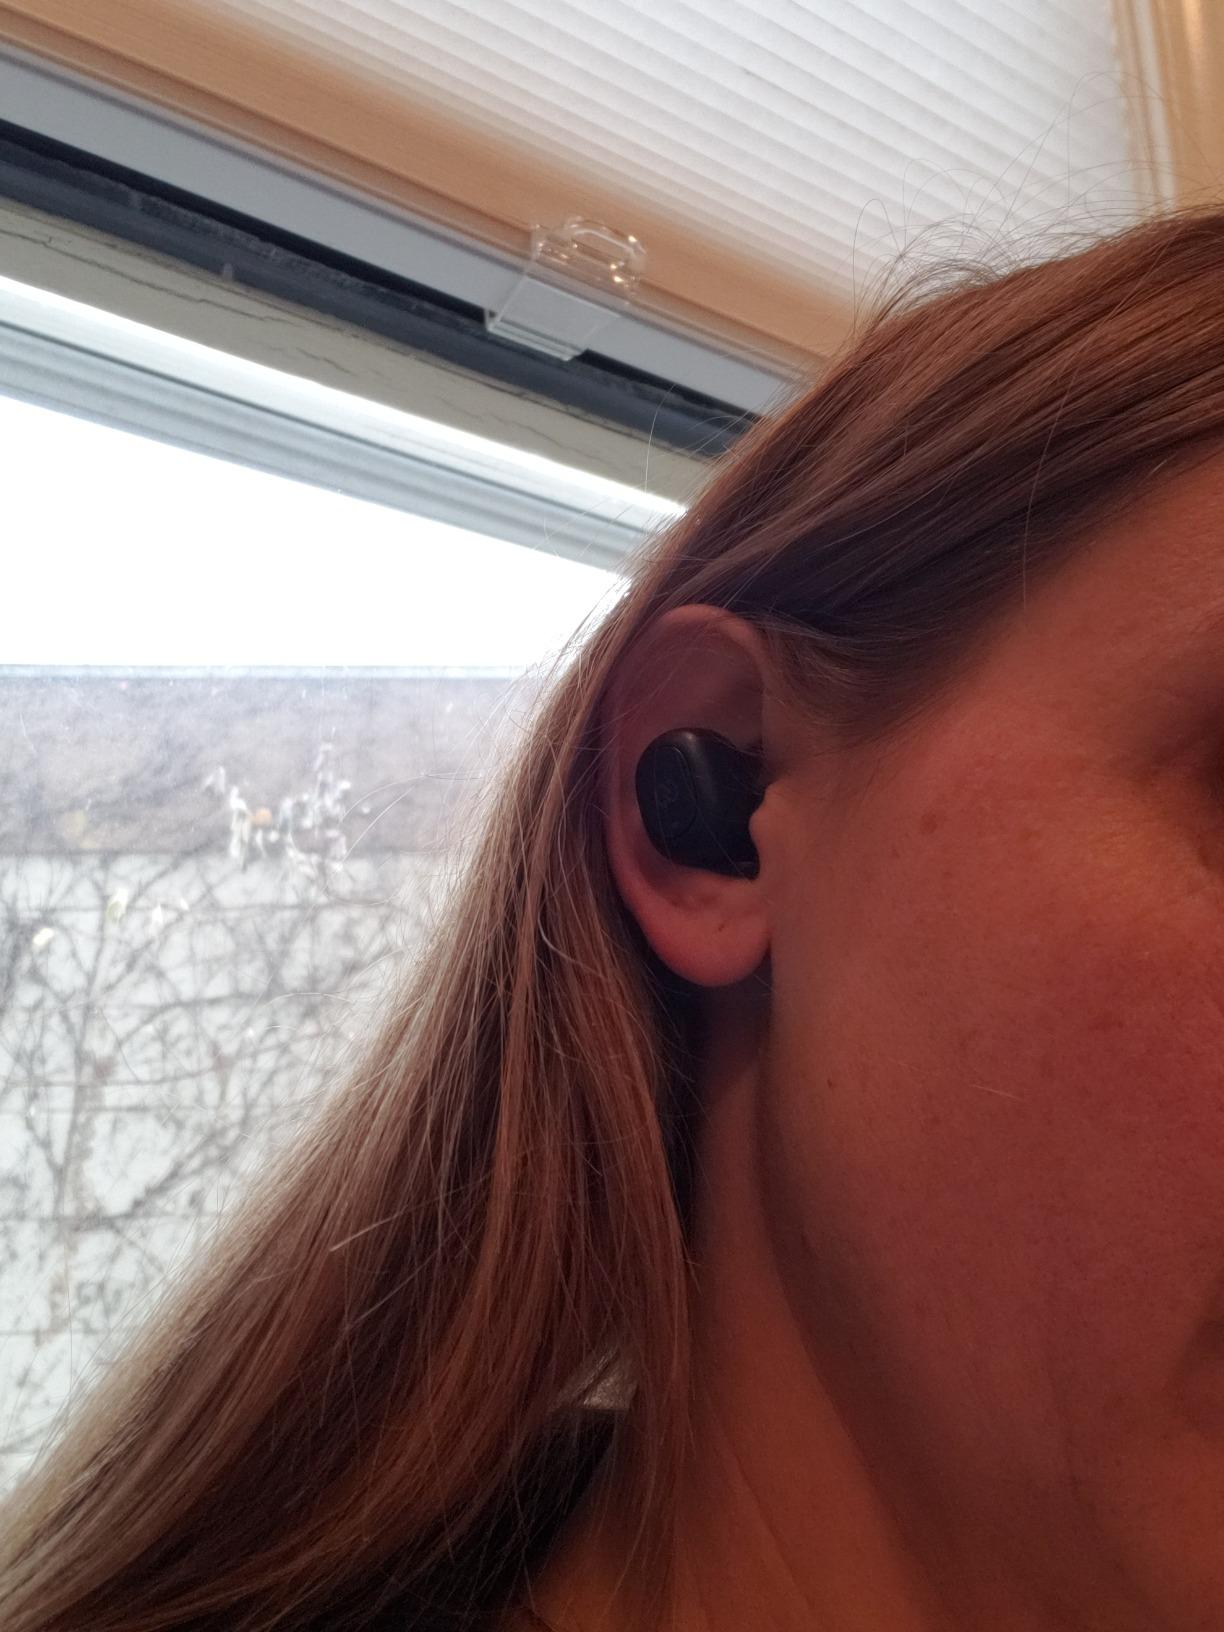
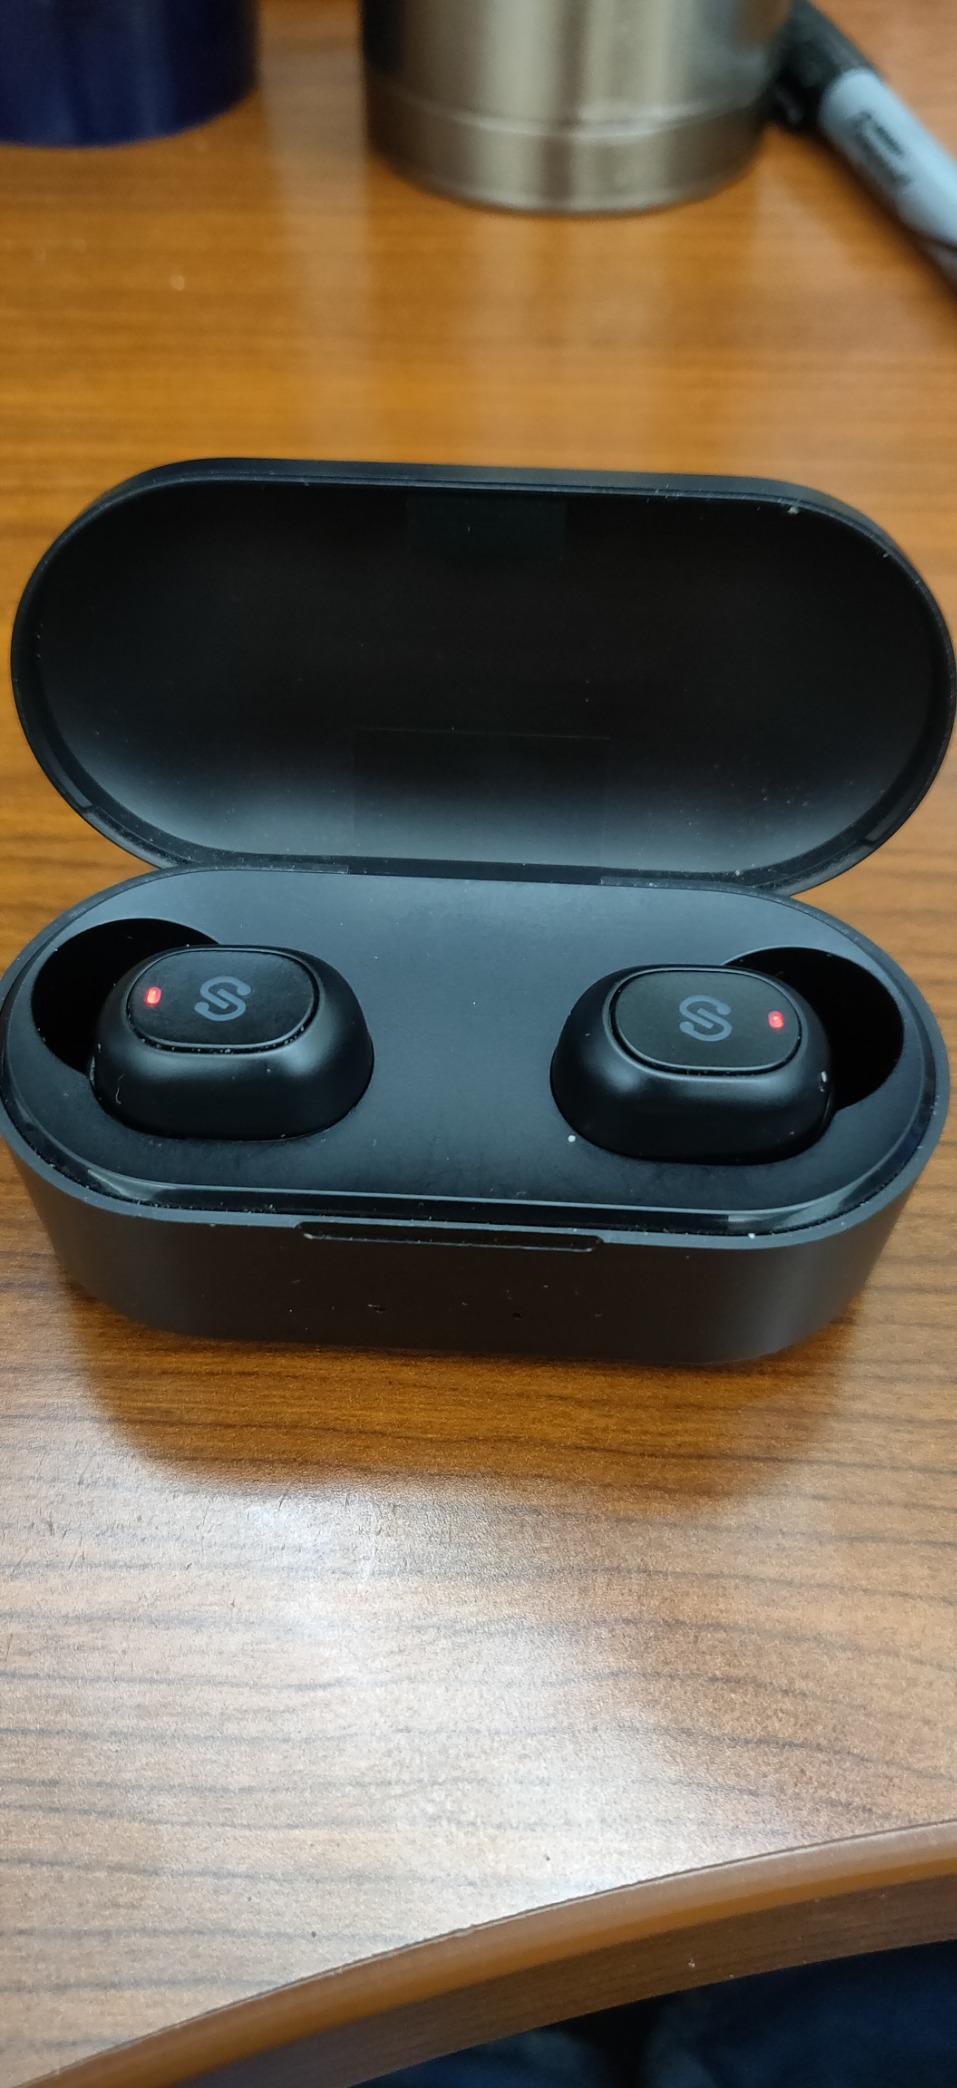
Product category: earbuds
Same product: yes